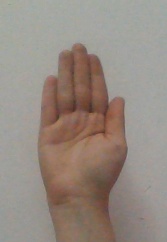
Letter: seen